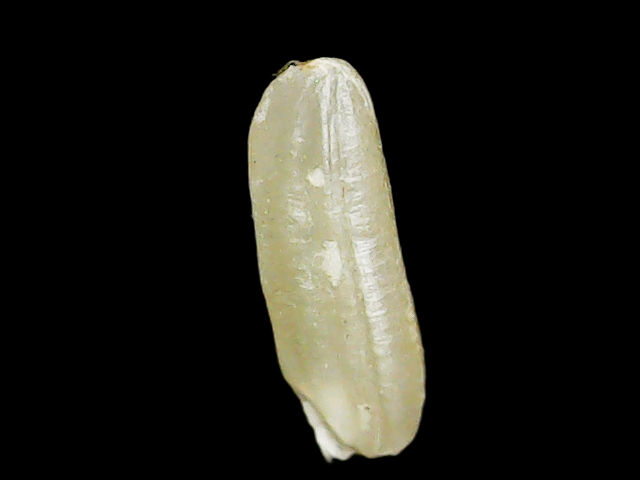
Rice variety: Binadhan16